Sullah, Kangra district

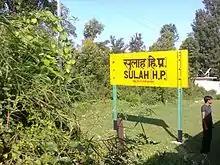
railway station view

Sulah is a village in Palampur tehsil in Kangra district of Himachal Pradesh State, India. It is located from Palampur Town, towards west from District headquarters Dharamsala. from State capital Shimla. Sullah is famous for its natural sweet drinking water which locals claim to have medicinal properties.